Shelby Cycle Company

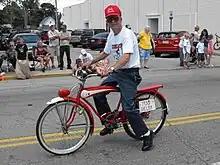
A restored Shelby Bicycle on display at Shelby Bicycle Days Festival

The Shelby Cycle Company manufactured bicycles in Shelby, Ohio from 1925 to 1953. Their bikes are popular among collectors for their styling. They produced a bicycle in 1928 with a Charles Lindbergh theme called the "Lindy Flyer", and they were responsible for the Donald Duck bicycles in the 1950s. Many of their models fit the cruiser bicycle description. Shelby also made bicycles for other retailers such as Montgomery Ward, Spiegel, Gambles stores, Firestone and Goodyear. AMF purchased Shelby in 1953.